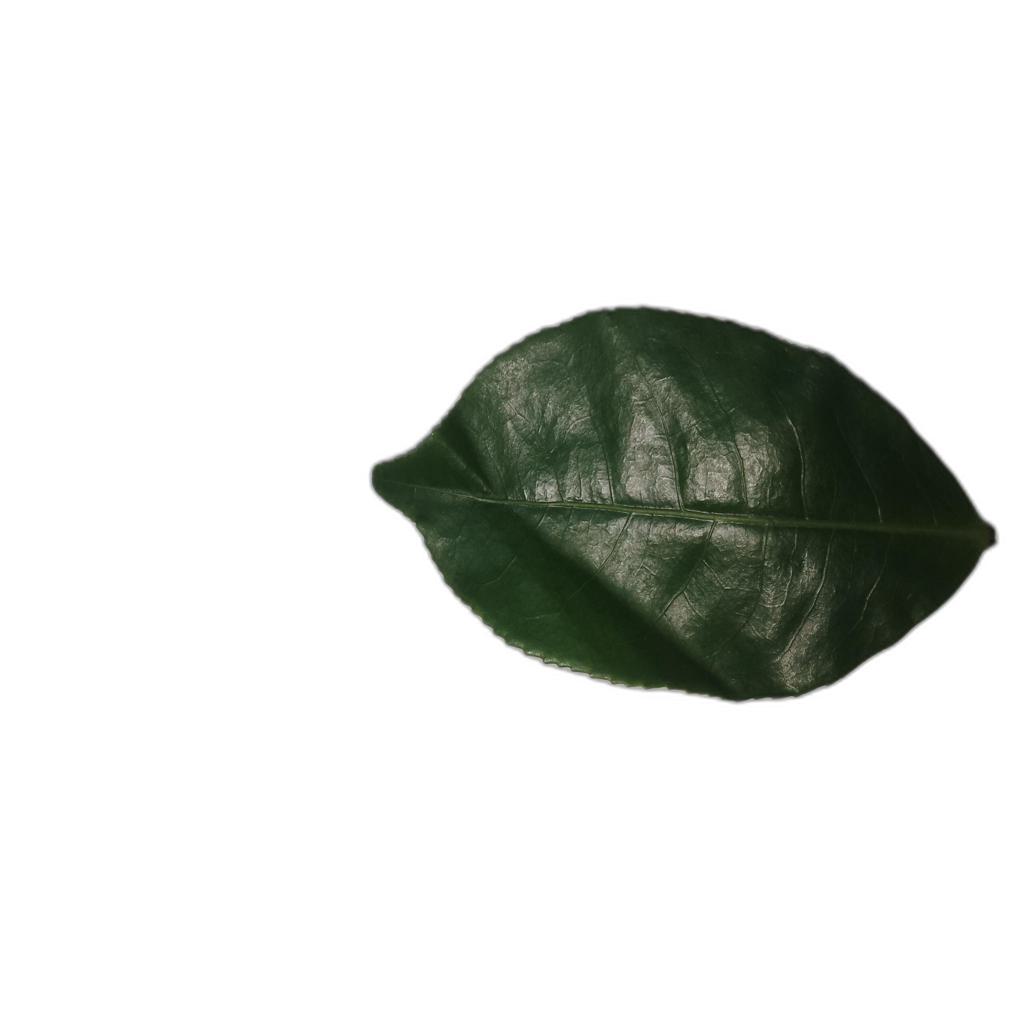
Label: Healthy